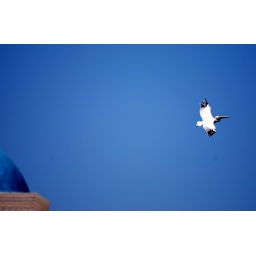
The pelican's flight: a splash of brilliant white in the Mykonos sky